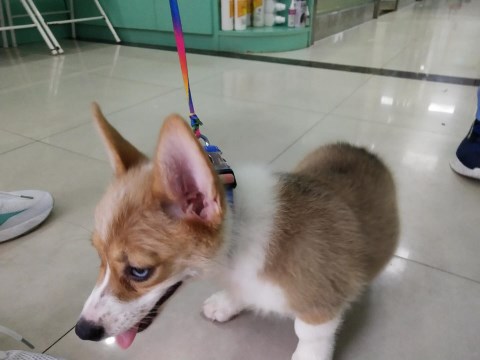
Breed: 2909-n000116-Cardigan